Answer in natural language. How many Paintings are visible in the scene? Choose between the following options: 6, 0, 4, 5 or 2
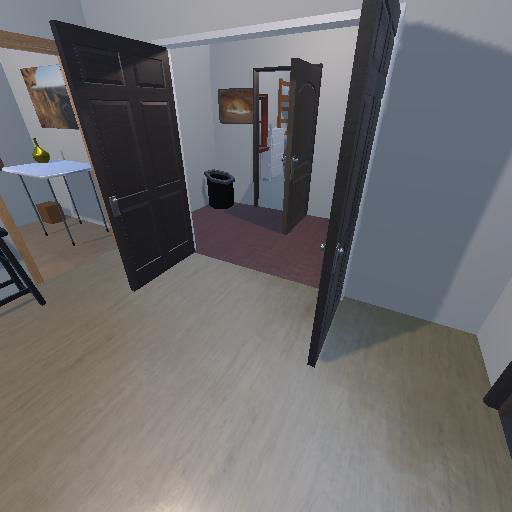
<answer>2</answer>